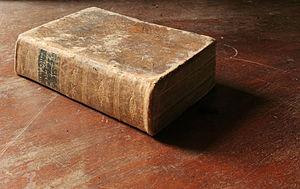
Vocabulaire de l'académie, 1832